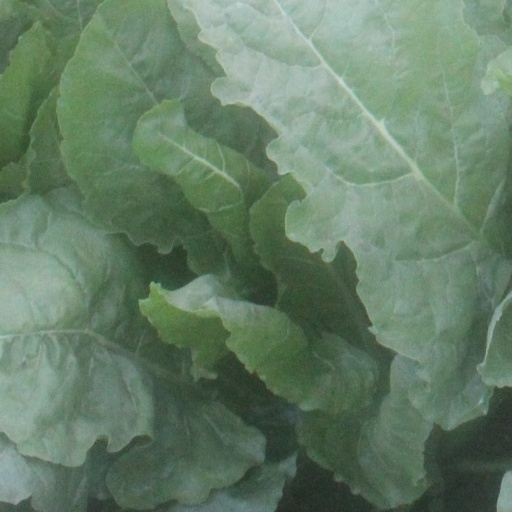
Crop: sugar beet